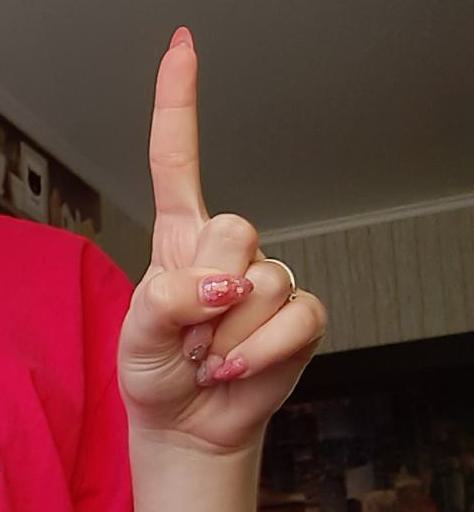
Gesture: one